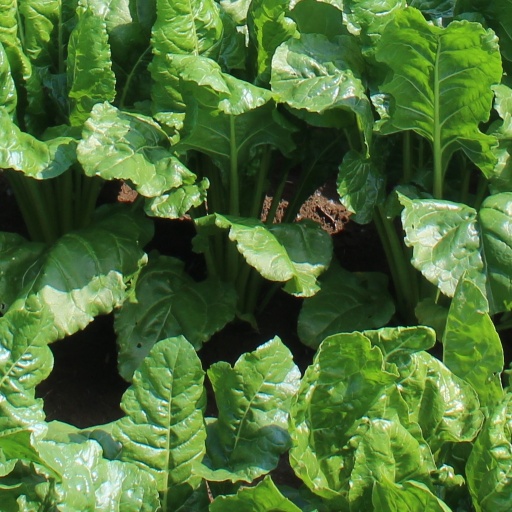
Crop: sugar beet